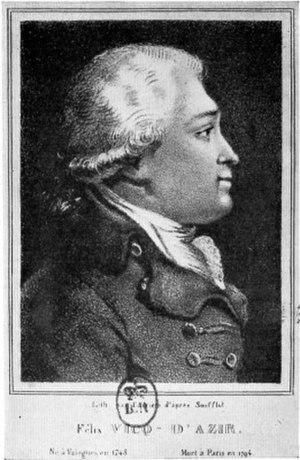
La liste de scientifiques normands énumère les plus célèbres des scientifiques nés en Normandie ou y ayant fait la majeure partie de leur carrière.
La surveillance épidémiologique est une activité de santé publique qui a pour objet de collecter, de façon continue, des informations sur les événements de santé, d’analyser ces informations pour construire des indicateurs chiffrés et de les cartographier, puis de diffuser ses résultats, afin de produire une aide aux décideurs dans le domaine de la santé humaine et animale. Essentiellement développée depuis les années 1950, elle est devenue au fil des décennies, avec la succession des crises sanitaires, un outil indispensable à l'élaboration et la conduite de toutes politiques de santé.
Félix Vicq d’Azyr, né le 23 avril 1748 à Valognes et mort le 20 juin 1794 à Paris, sous les toits du palais du Louvre ou il résidait, est un médecin, anatomiste et naturaliste français. Il est considéré comme le fondateur de l'anatomie comparée et à l'origine de la théorie de l'homologie en biologie. Il est célèbre pour avoir été le médecin de la reine Marie-Antoinette. On lui doit aussi d'importantes découvertes en neuroanatomie, notamment celle d'un faisceau reliant diverses structures cérébrales impliquées dans la mémoire et qui porte son nom. Il se montre critique à l'égard de la fumigation, très en vogue au XVIIIᵉ siècle.